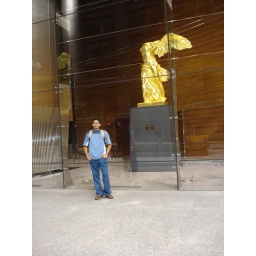
Statue in the office building